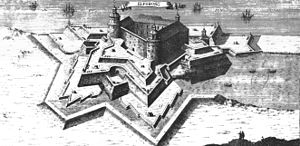
Elfsborg
Gravering fra 1690-1710 fra Erik Dahlberghs Suecia antiqua et hodierna
Elfsborg var fra 1300-tallet til 1600-tallet en betydende fæstning ved Göta älvs udmunding. Fæstningen lå syd for elven, vest for det senere byggede Göteborg. Der er ikke ruiner fra middelalderborgen, men synlige bygningsrester fra et renæssanceslot.